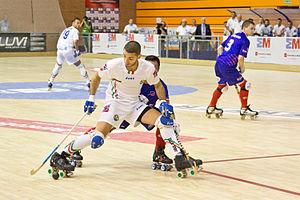
Domenico Illuzzi est un joueur international italien de rink hockey né en 1989. Il évolue, en 2015, au sein du Amatori Lodi.